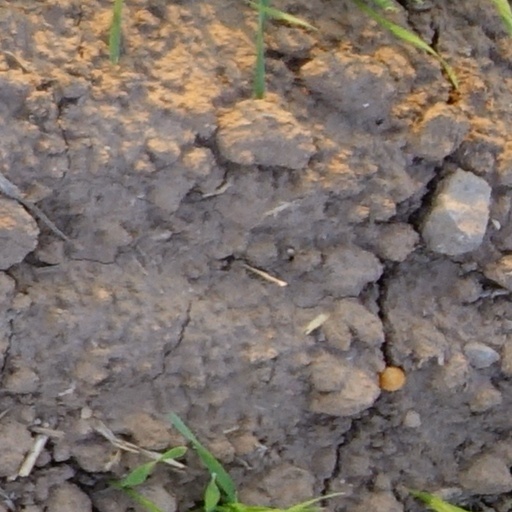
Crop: wheat